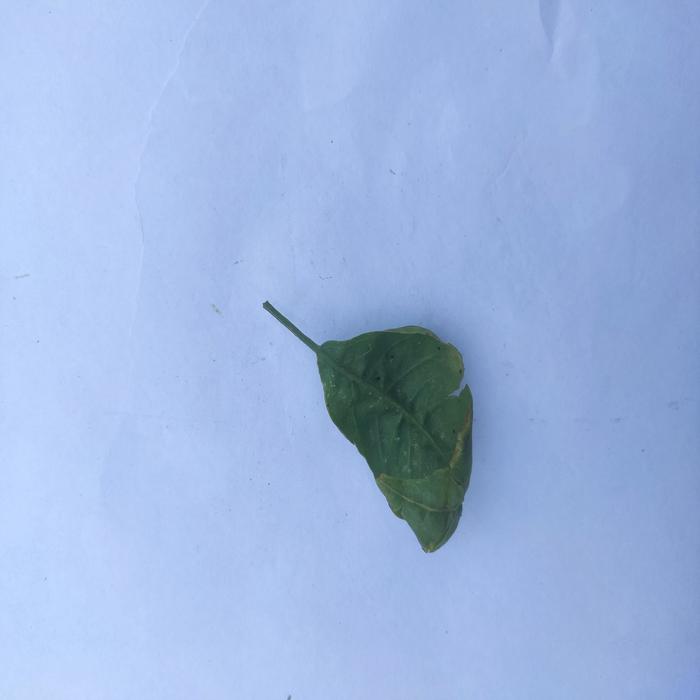
Crop: Aegle Marmelos
Leaf condition: Leaf_Curl